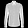
Label: Shirt